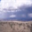
Label: plain